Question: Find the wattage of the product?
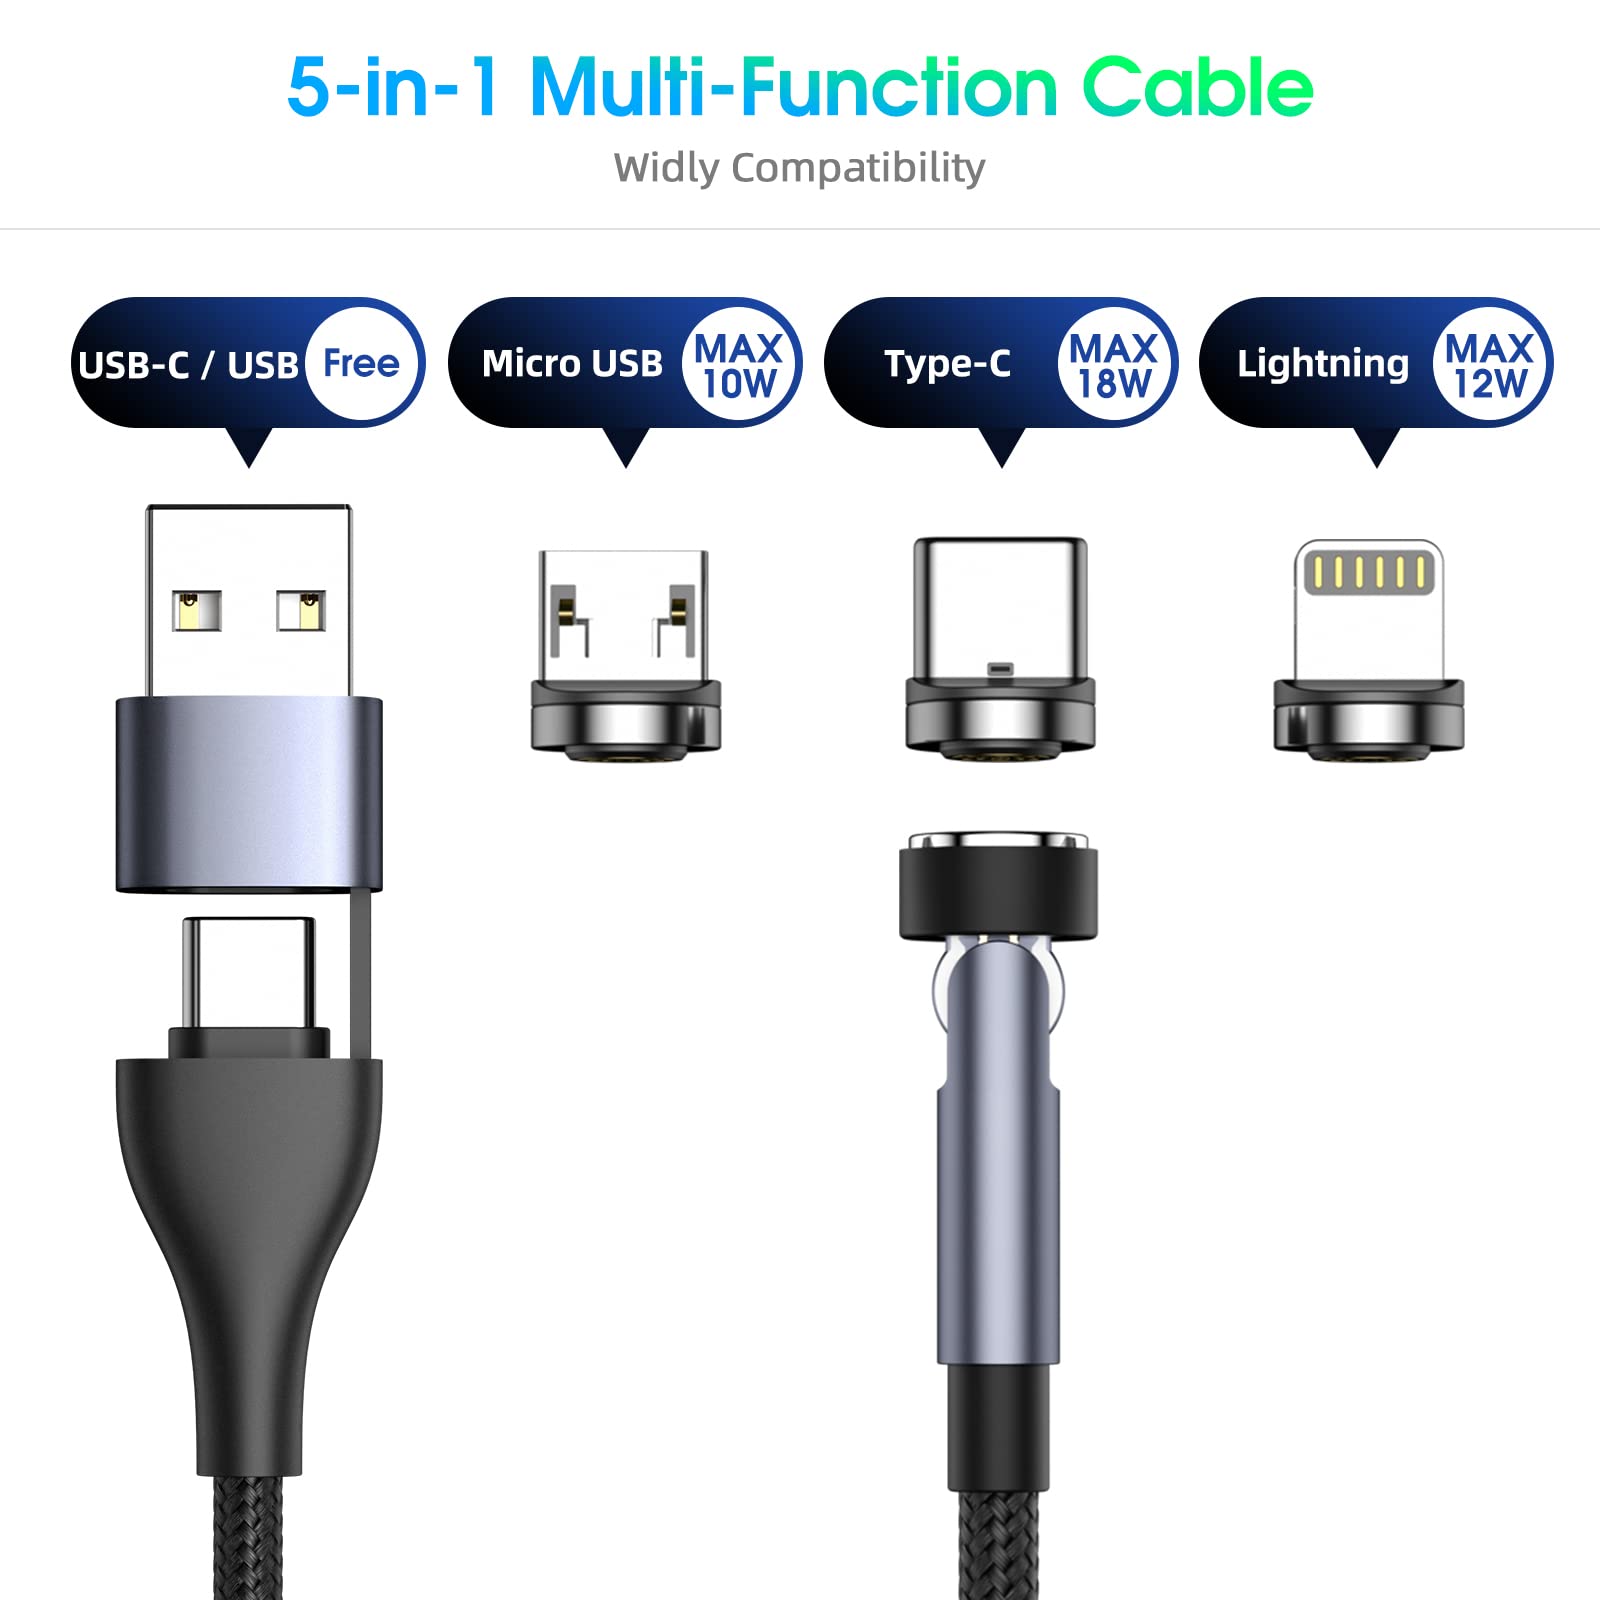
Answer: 10.0 watt